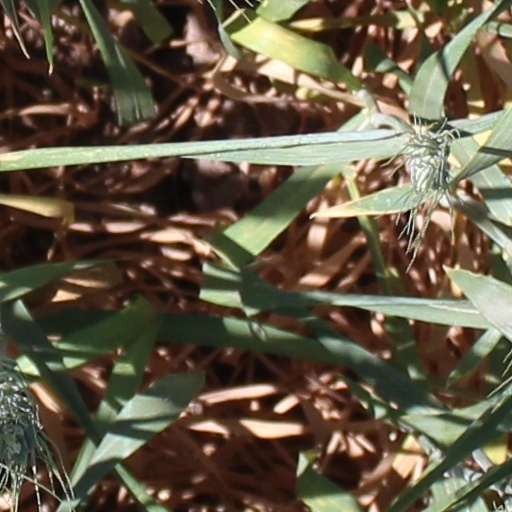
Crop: wheat